Katja Terlau

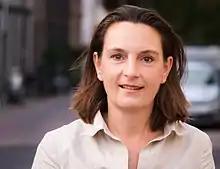
Katja Terlau 2019

Katja Terlau (born 29 April 1970 in Münster) is a German art historian and provenance researcher. She was a co-initiator and founding member of the international in Germany, founded in 2000 and is considered a pioneer of German , which she entered after the Washington Principles on Nazi-Confiscated Art of 1998. Her main subject area is looted art; a number of museum holdings and large Jewish collections have been processed by her.